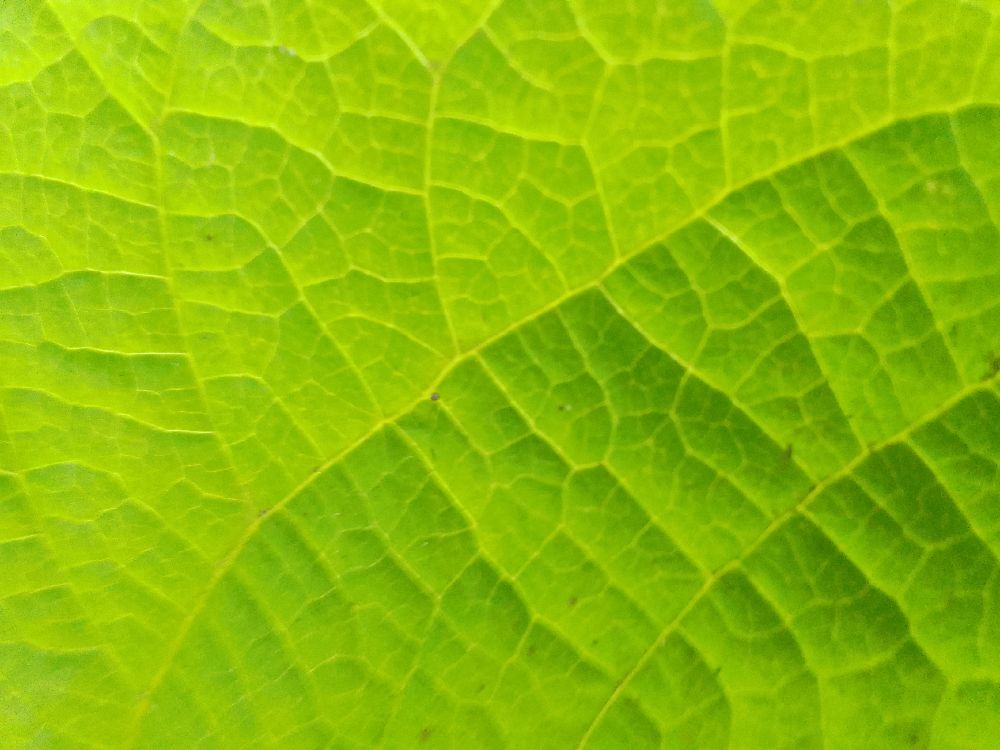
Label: healthy